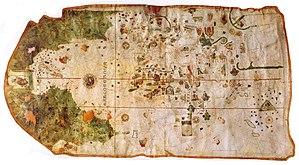
1499-1502 : guerre des Ottomans contre Venise en Morée. Les Turcs, victorieux, s’emparent de Naupacte, de Navarin, de Méthone et de Coron entre 1499 et 1500.
L'astronome polonais Nicolas Copernic observe une éclipse à Rome.